McCall Municipal Airport

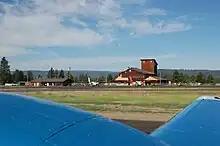
The USFS smokejumper firefighting base at McCall

McCall Municipal Airport covers an area of at an elevation of above sea level. It has one runway, aligned north-south and designated 16/34, with an asphalt surface measuring . The north end of the runway is about a mile (1.6 km) south of Payette Lake.